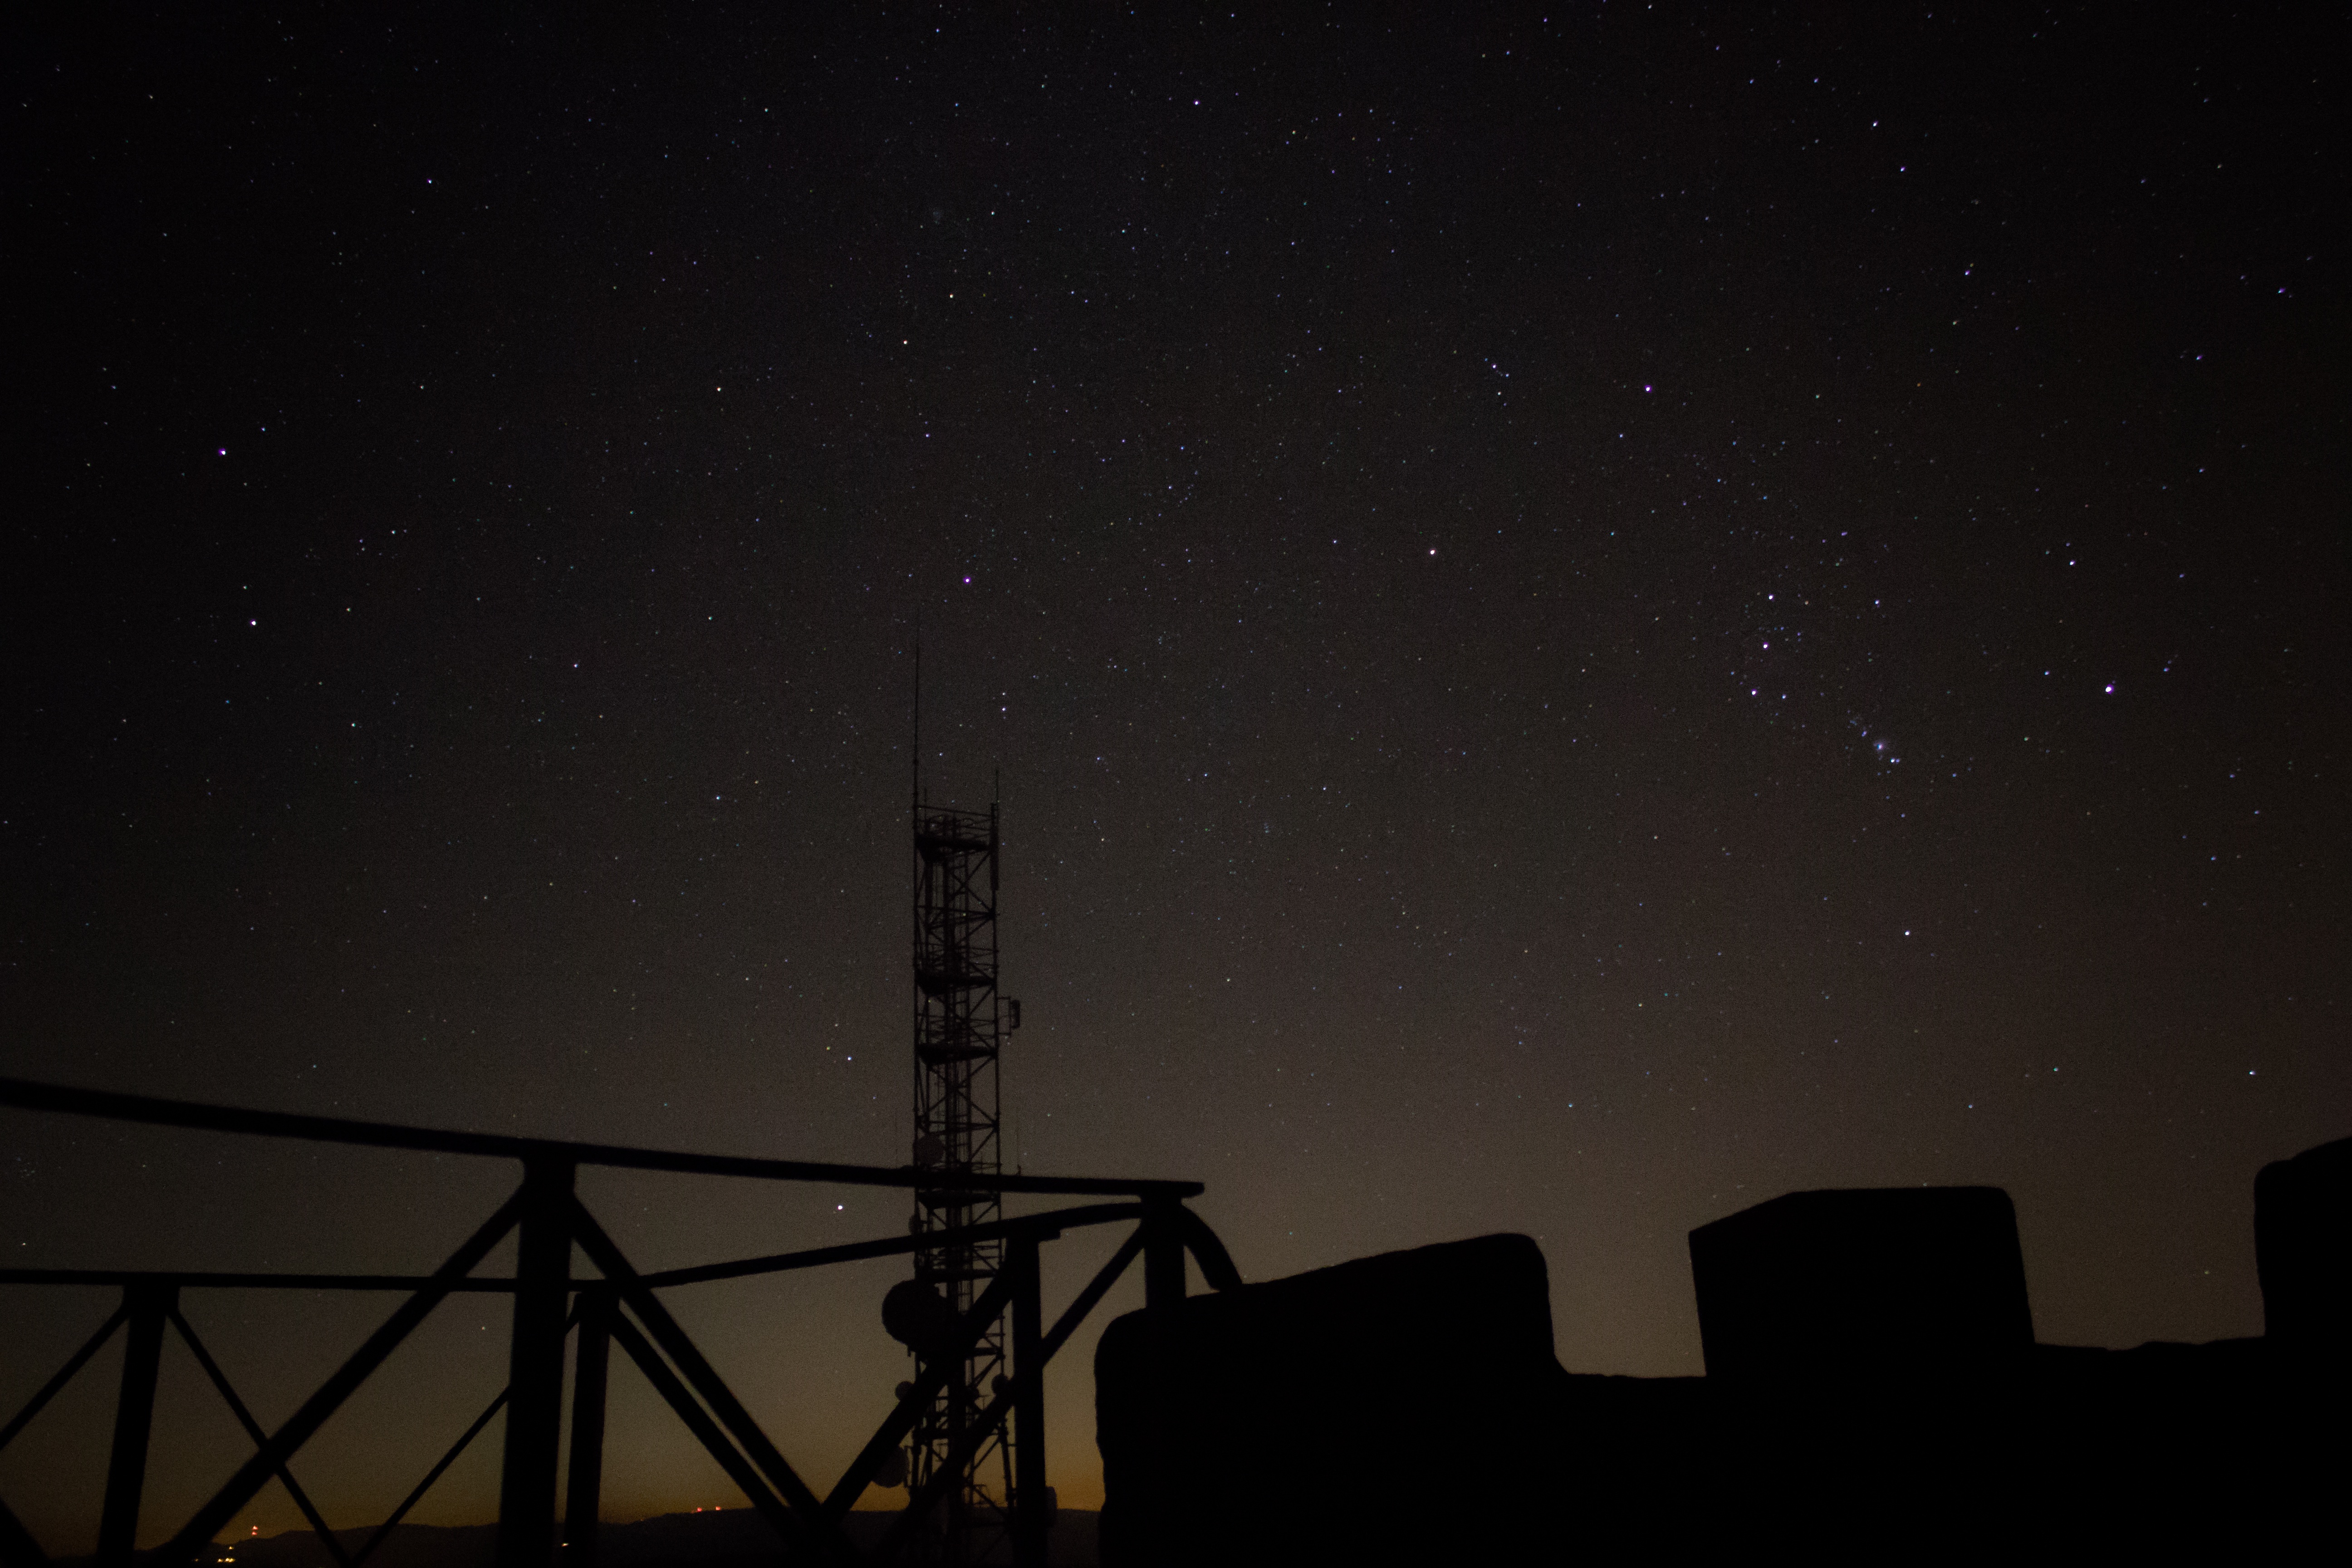
sky, night, star, atmosphere, darkness, astronomy, astronomical object